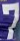
Number: 7